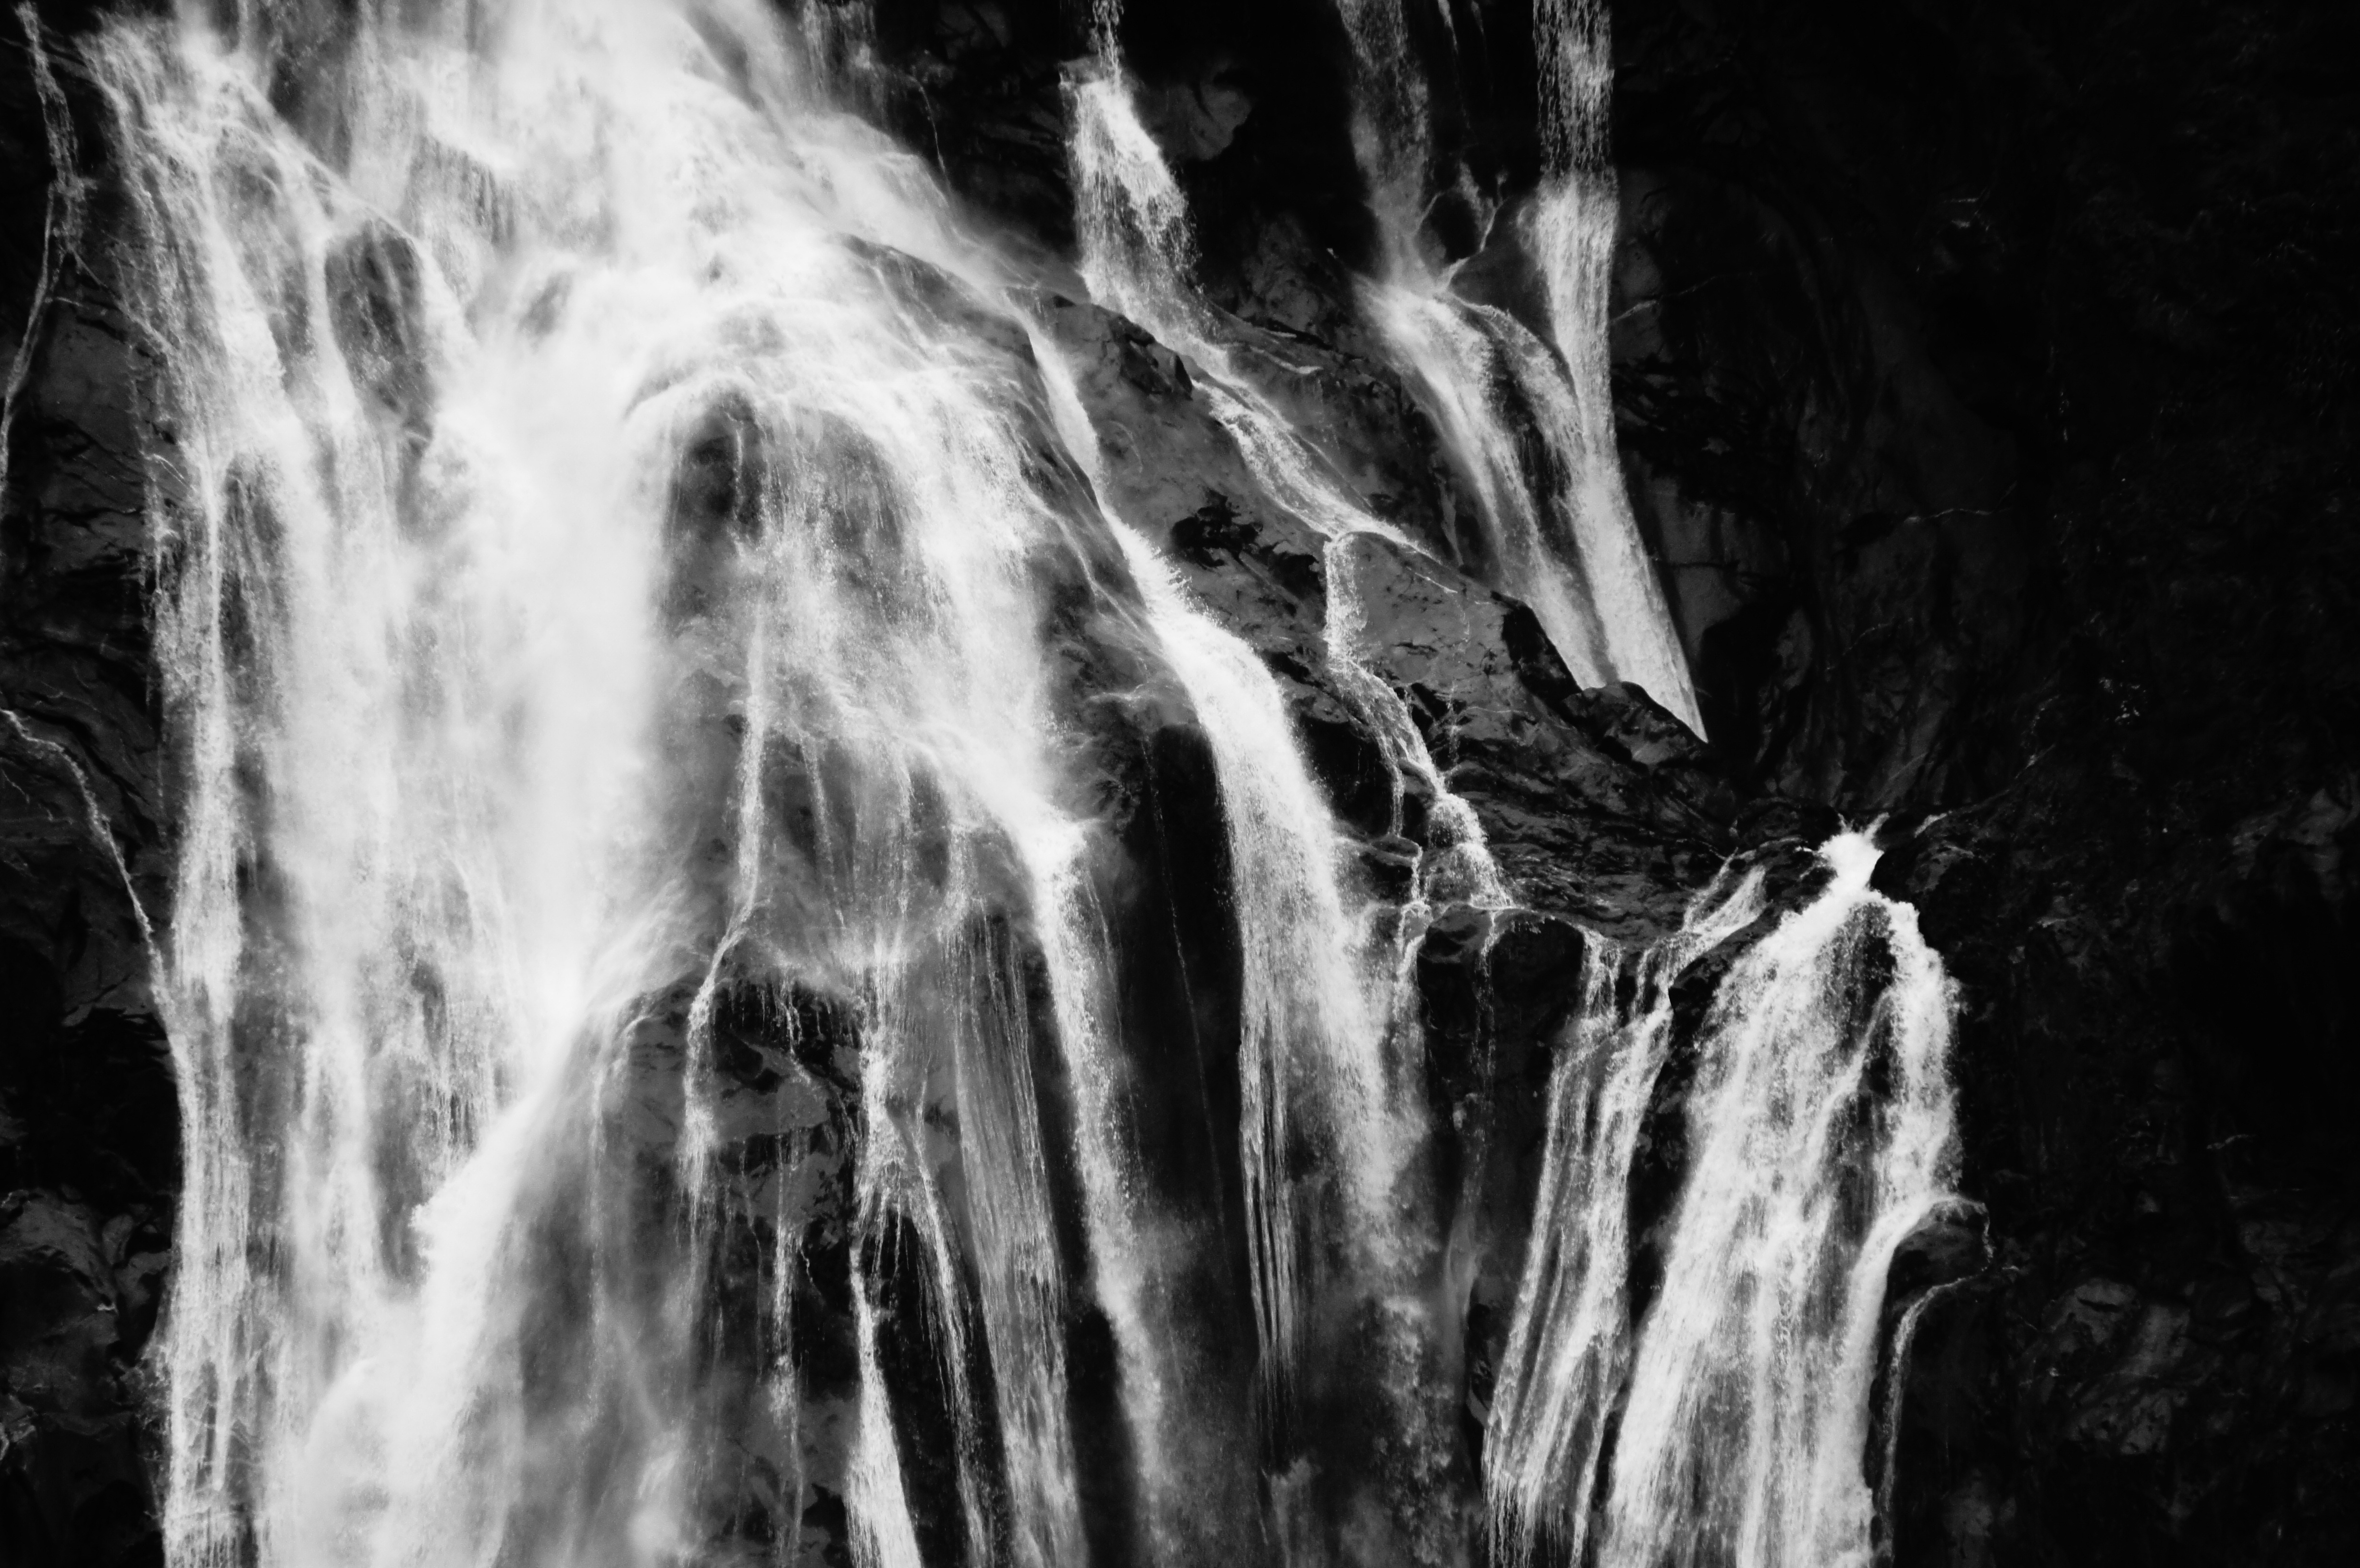
water, nature, rock, waterfall, black and white, darkness, monochrome, new zealand, hobbit, water feature, lord who rings, monochrome photography, milford sound